Ravens in Native American mythology

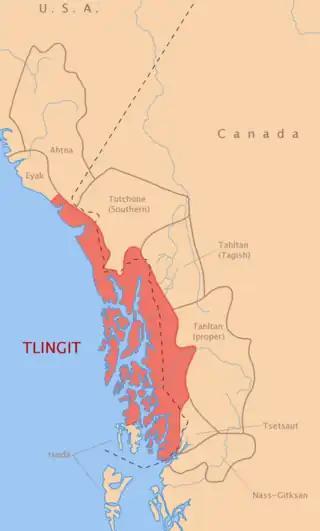
Tlingit and neighbouring peoples

The Haida people can trace their traditional territories to the Haida Gwaii archipelago in British Columbia and to the southern reaches of the Alaskan Panhandle. To the Haida, Raven was the Bringer of Light and before Raven the world was nothing more than a gigantic flood. Raven was the Maker of Things, as well as the Transformer, Magician and Healer. Raven was bored of the world being nothing but water and decided to fly as the waters receded. Once Raven became hungry, land was formed so he could land and find food. It was at this point he noticed strange sounds coming from a gigantic clam shell. Confused as to the sound, Raven decided he would begin singing to the clam shell in response to its sound, hoping to calm it with his pleasant sounds. Raven did this because he was a beautiful singer. Finally, a small creature emerged from the clam shell. It had long black hair, a round head, brown smooth skin and two legs like Raven but no feathers. This was the first of the First People.